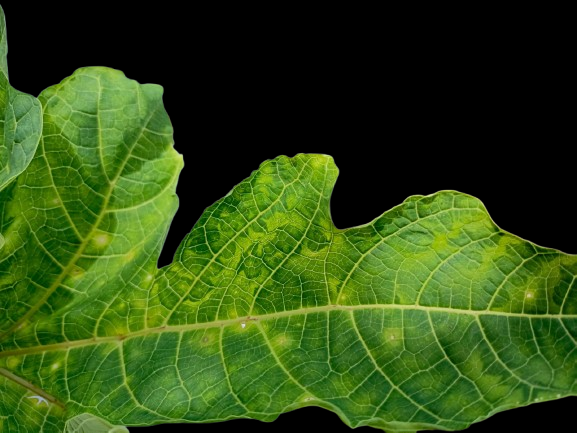
Crop: Papaya
Label: Curled_Yellow_Spot